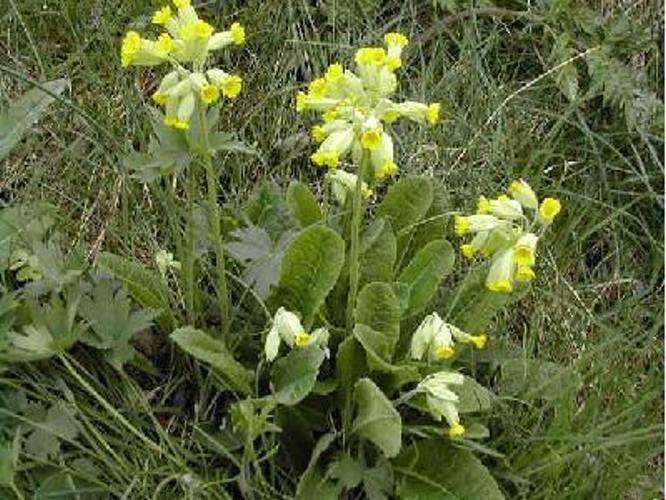
Flower: Cowslip